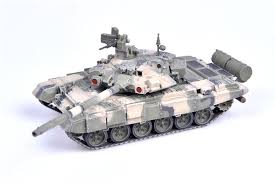
Label: T-90